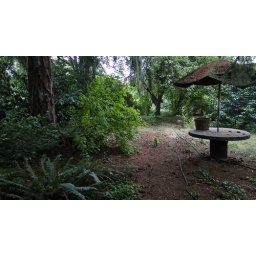
Sony HX1---The ancient green umbrella over my wooden-spool bird feeder, is becoming as one with the environment.